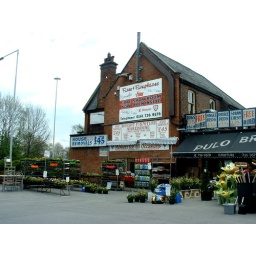
Taken by me ~ From pots of cash to pots of flowers